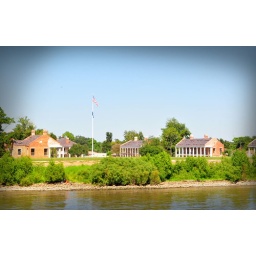
Paddle steam boat trip on the Mississippi River, Louisiana, abandoned navy base flooded by Katrina